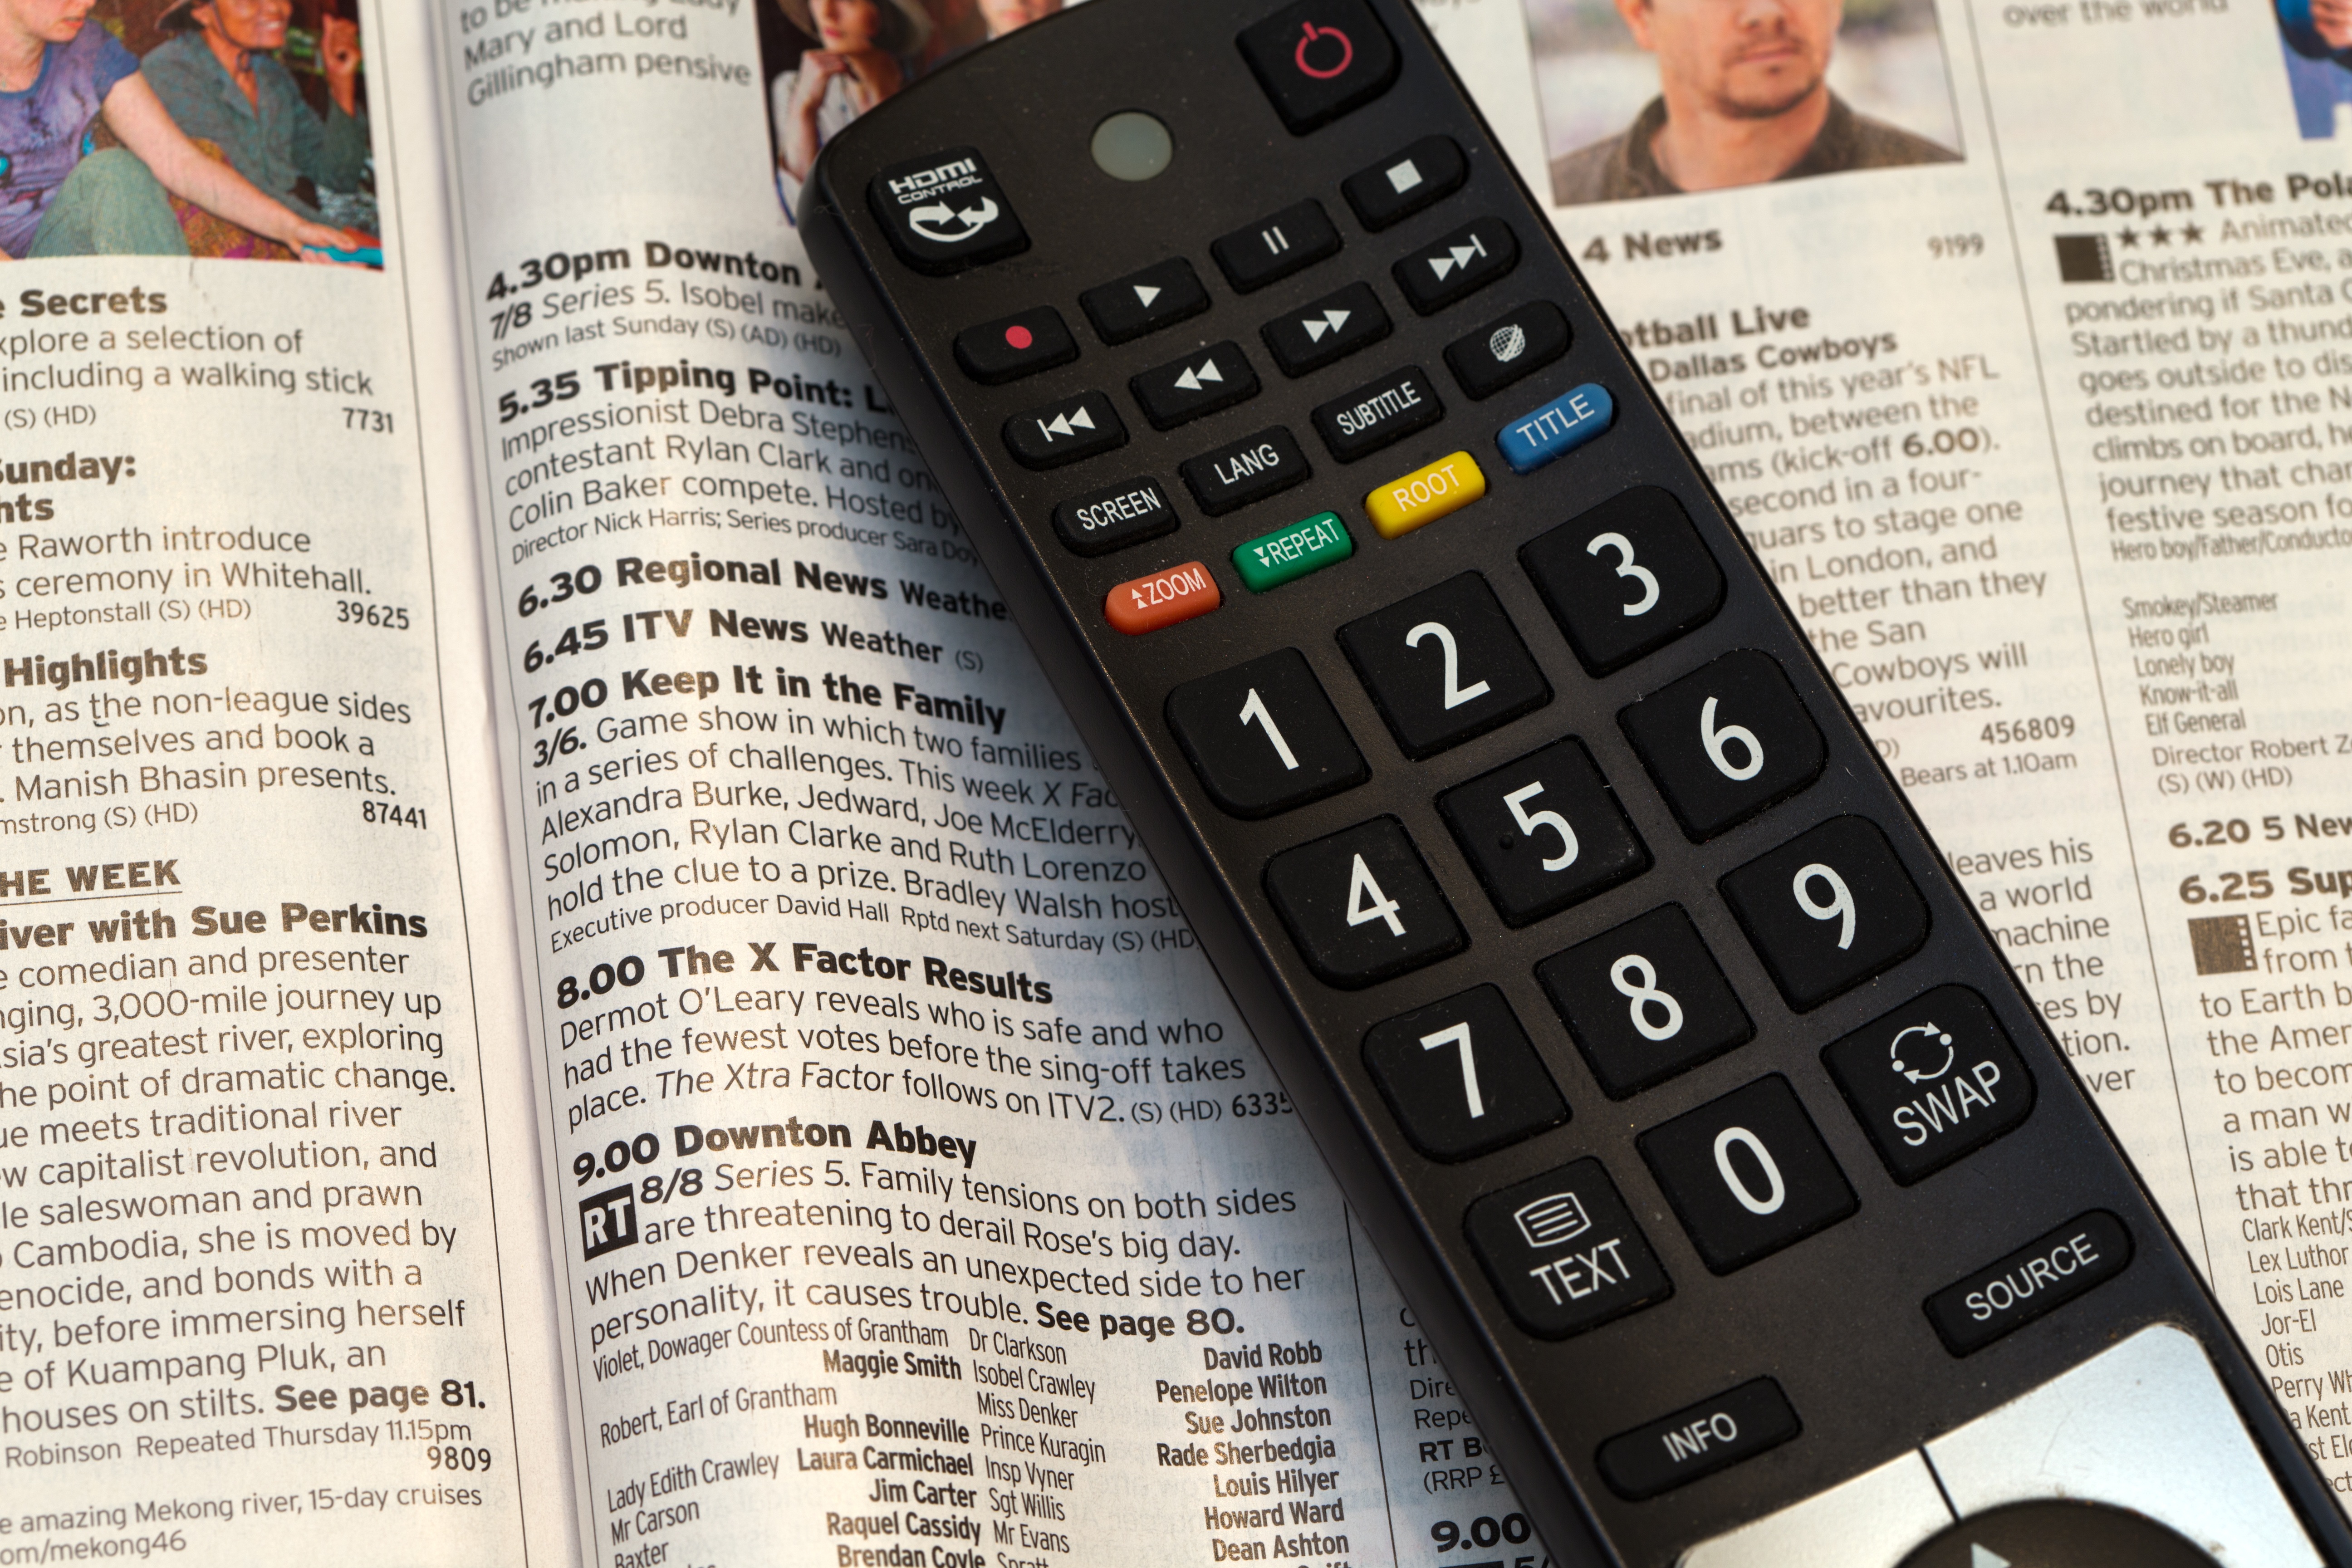
technology, tv, font, remote control, media, rc, news, multimedia, feature phone, television remote control, television programme